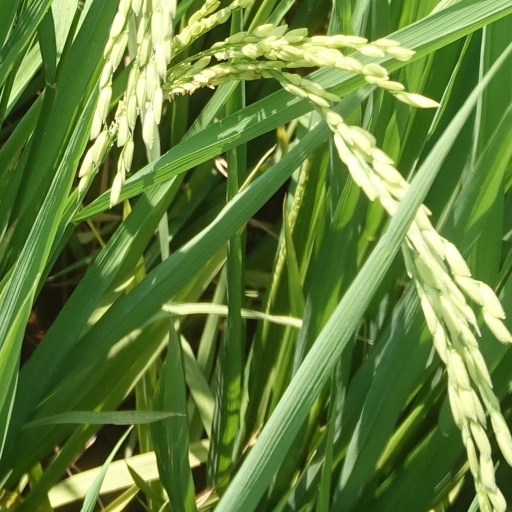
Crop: rice